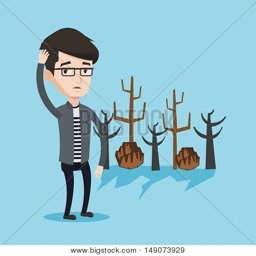
caucasian man scratching his head on a background of dried trees .